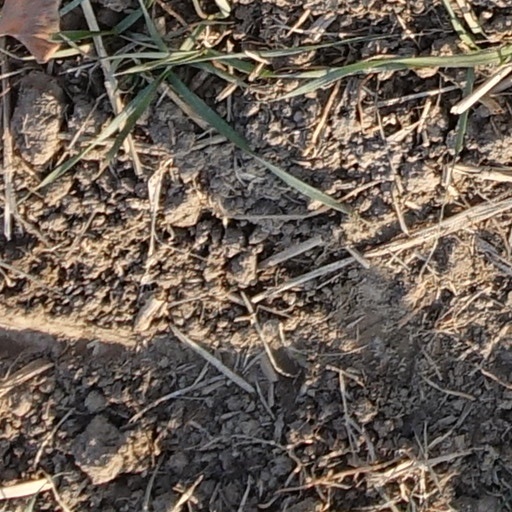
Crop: wheat